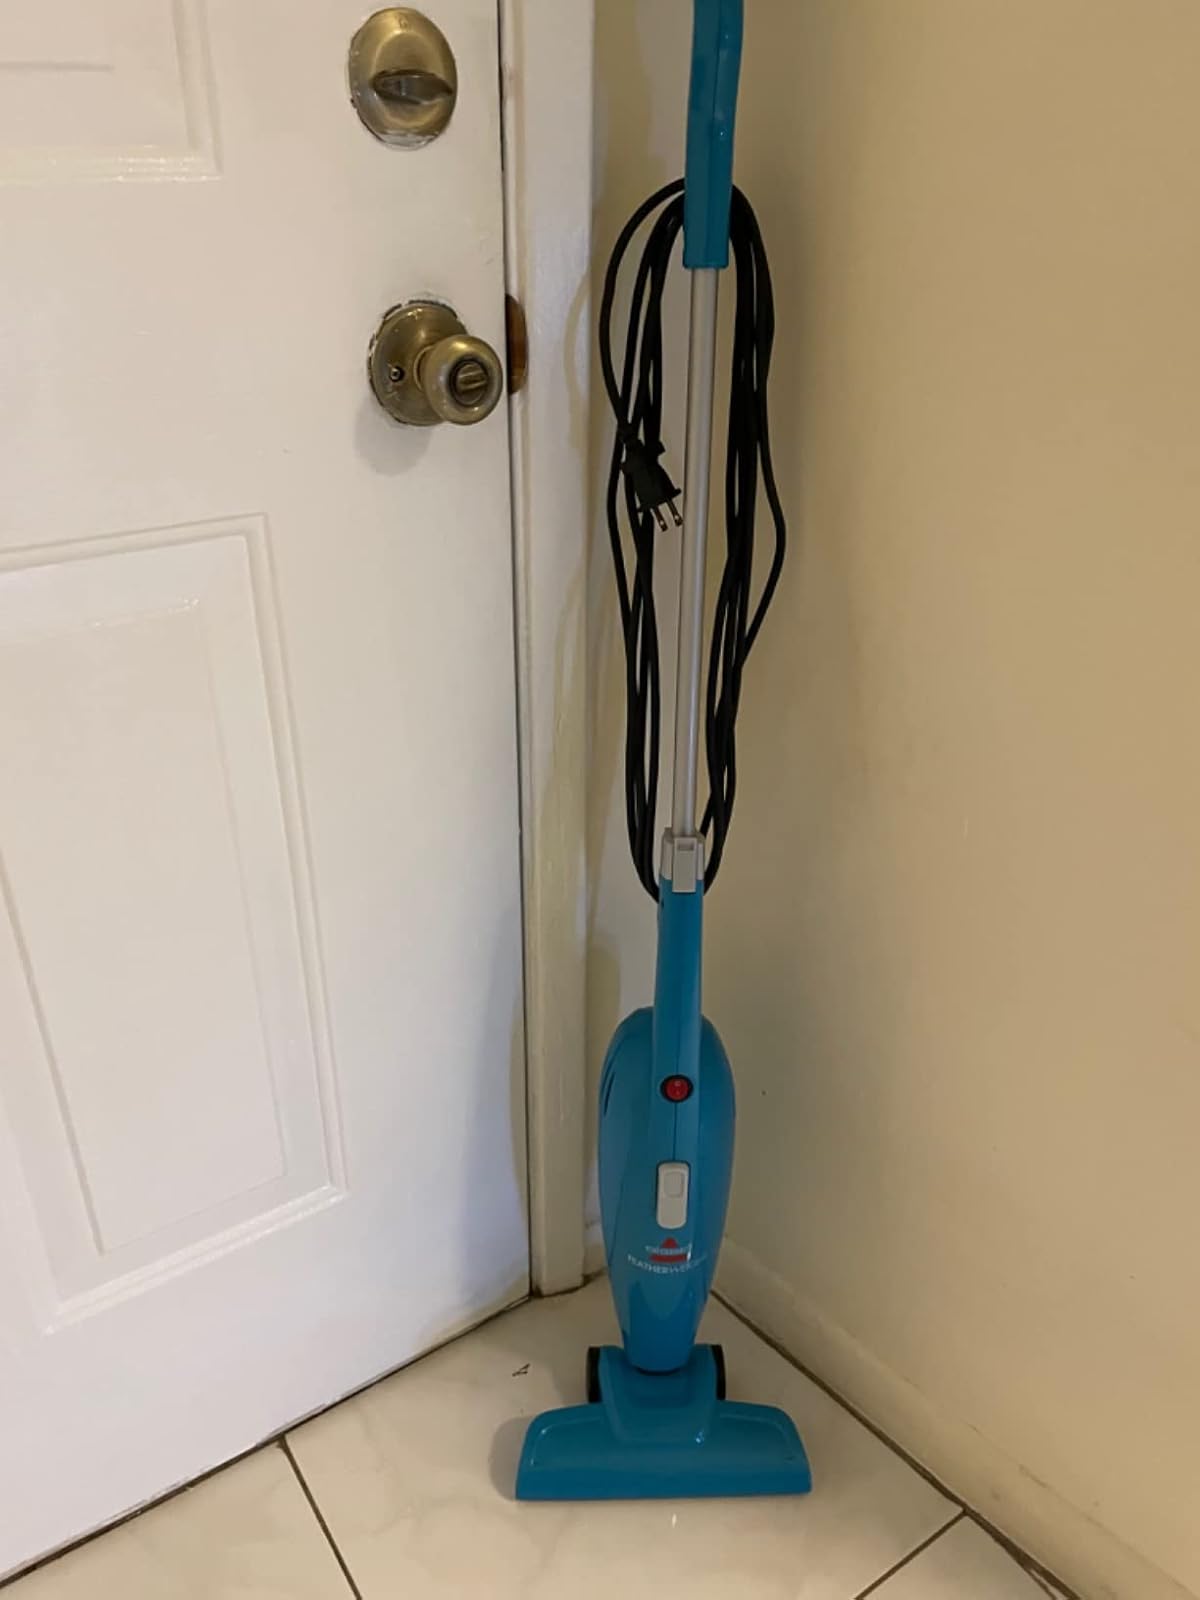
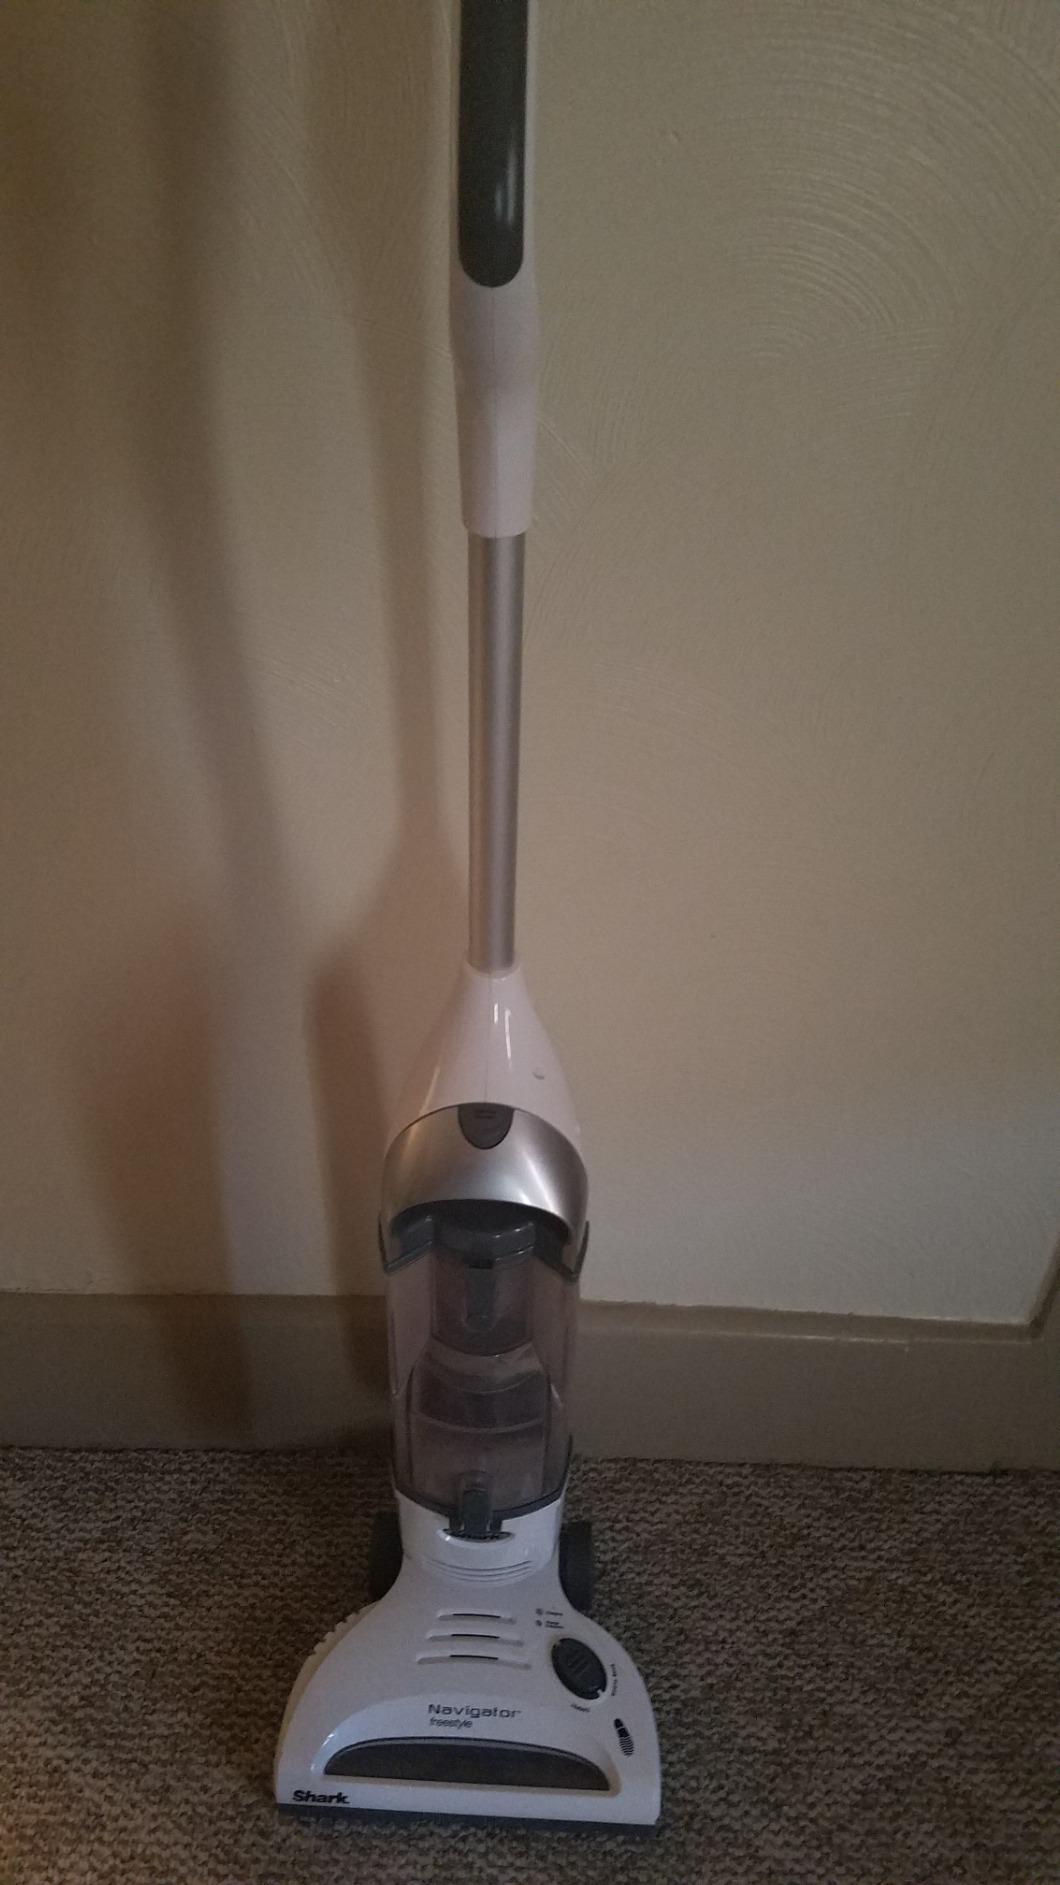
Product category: items_vacuum
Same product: no